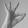
ASL letter: F